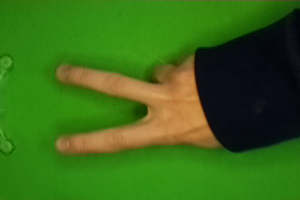
Label: scissors